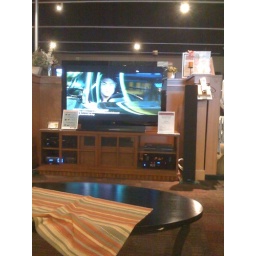
This chair i'm sitting in is nice. It has cup holders.